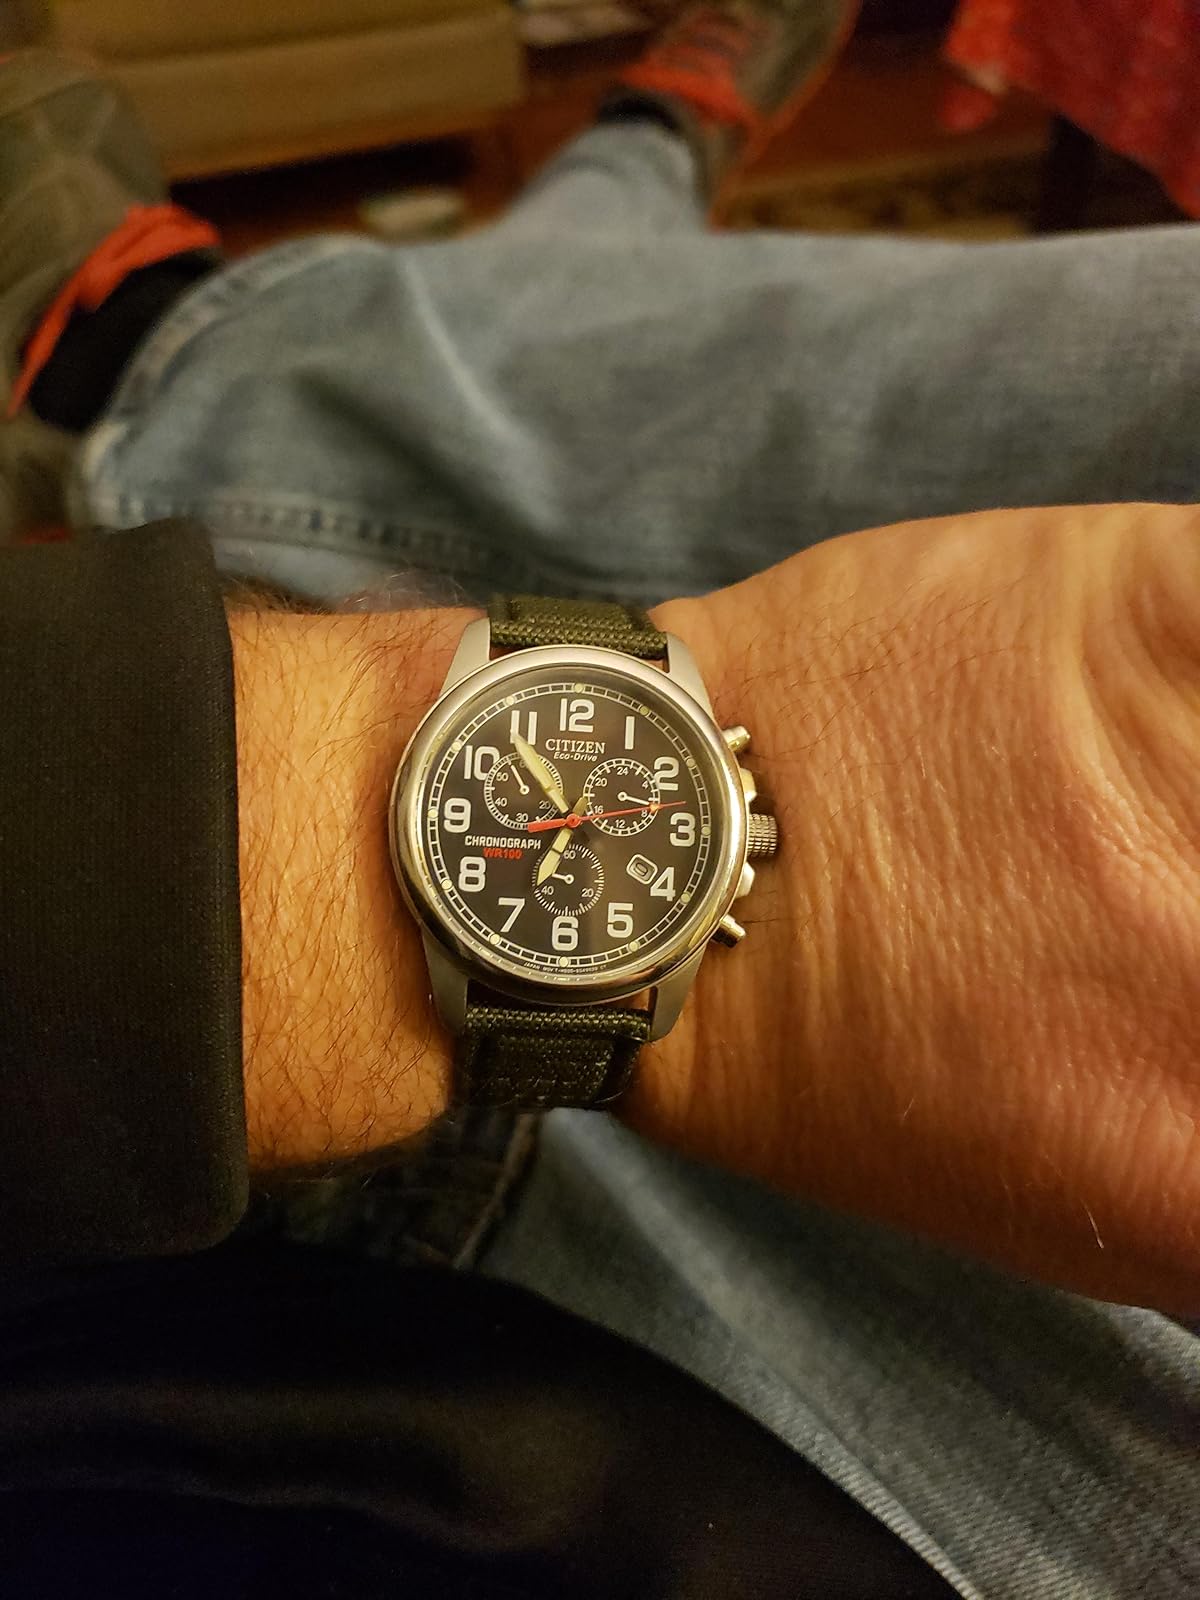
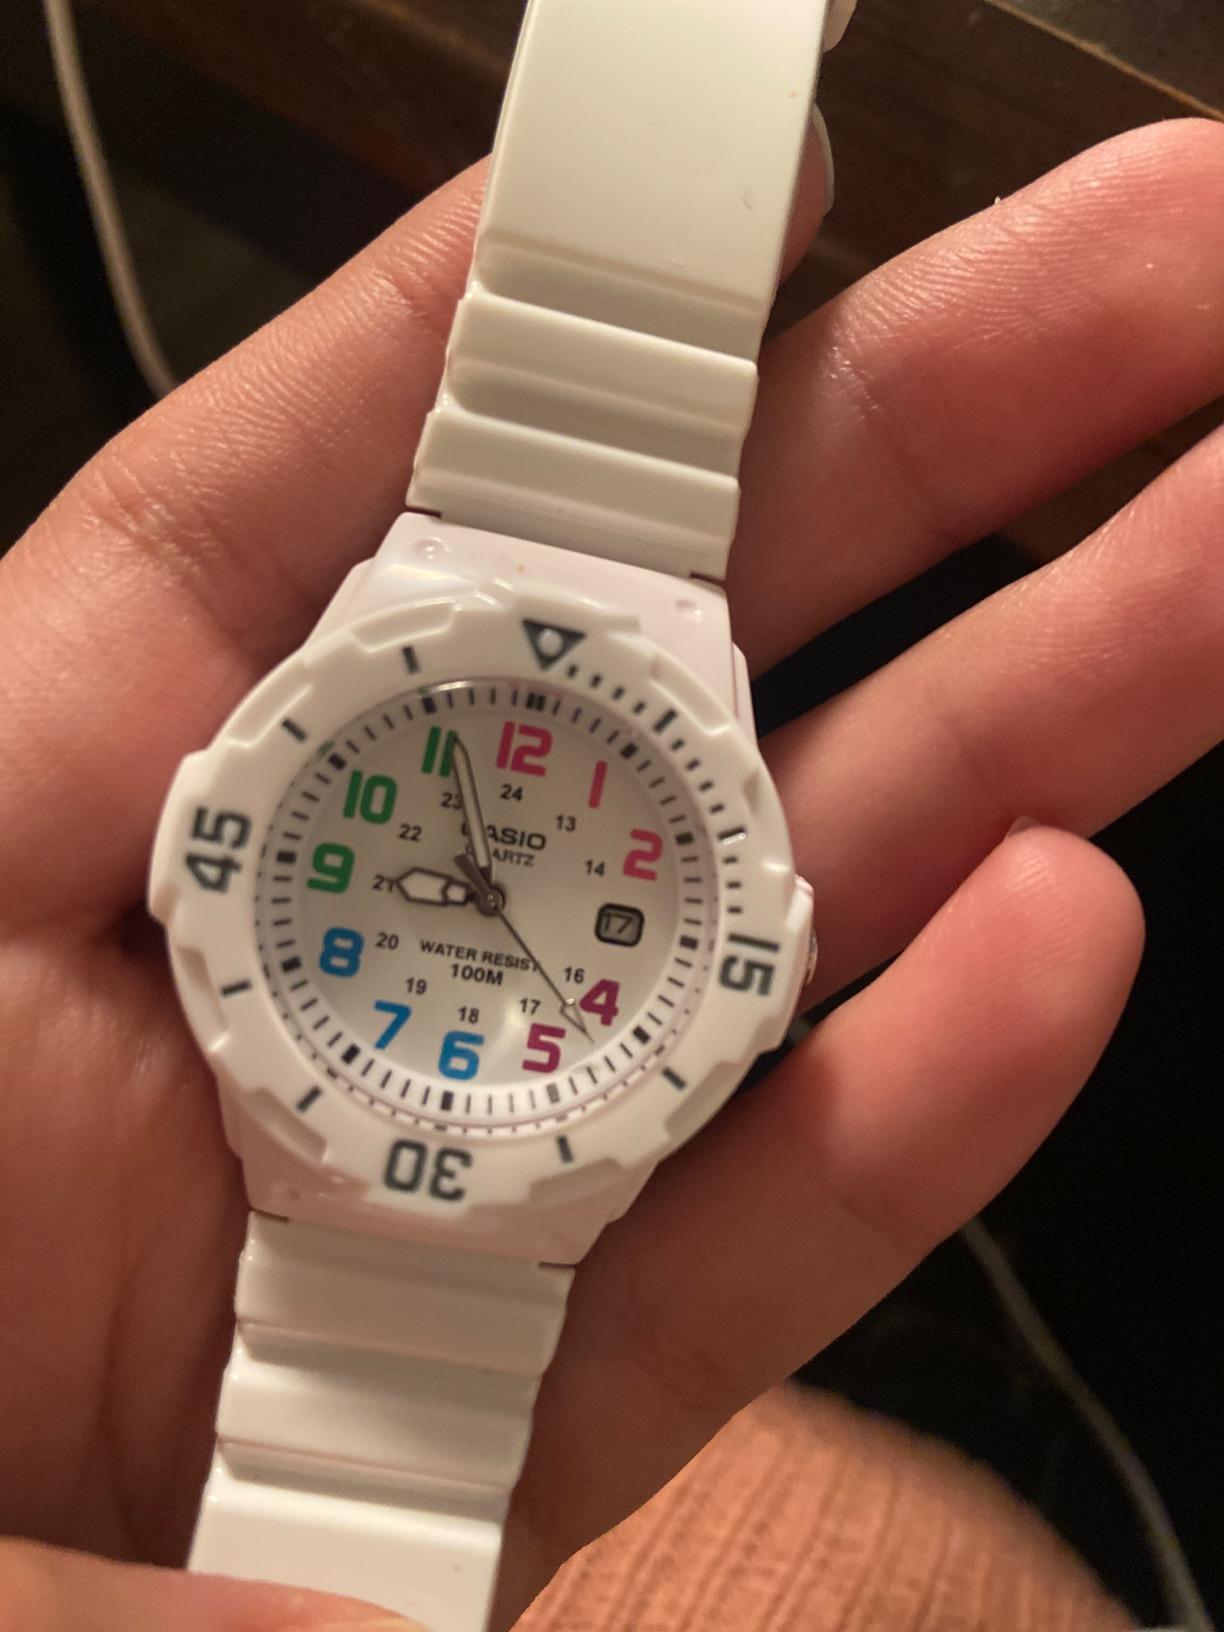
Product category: accessories_watch
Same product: no